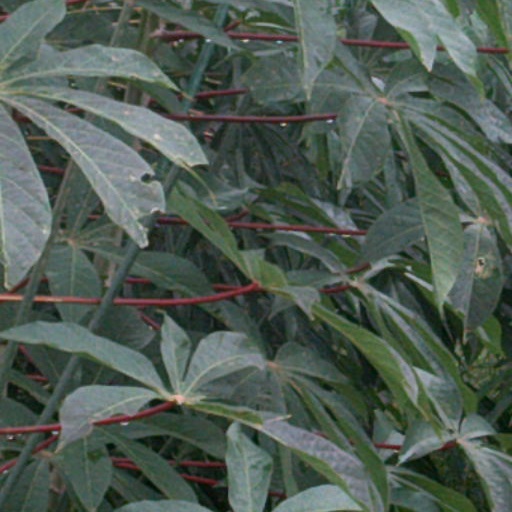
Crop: cassava